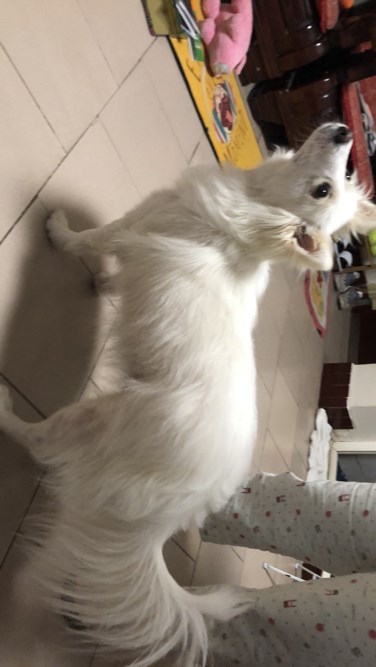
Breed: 253-n000107-Japanese_Spitzes